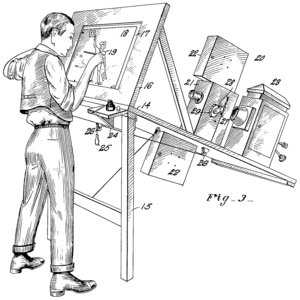
La rotoscopie est une technique cinématographique qui consiste à relever image par image les contours d'une figure filmée en prise de vue réelle pour en transcrire la forme et les actions dans un film d'animation. Ce procédé permet de reproduire avec réalisme la dynamique des mouvements des sujets filmés.
Bambi est le sixième long-métrage d'animation et le cinquième « Classique d'animation » des studios Disney, sorti en 1942. Ce film est l'adaptation du roman Bambi, Eine Lebensgeschichte aus dem Walde de Felix Salten, paru en 1923.
L'animation est l'appellation générique des techniques utilisées dans les films pour donner l'illusion du mouvement à une suite chronologique de représentations représentant les différentes positions d'un être vivant ou d'un objet, supposé entreprendre un geste, une mimique, un déplacement ou une quelconque transformation.